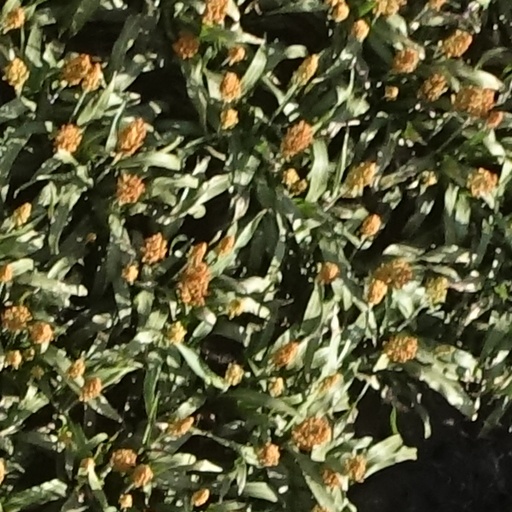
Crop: sorghum